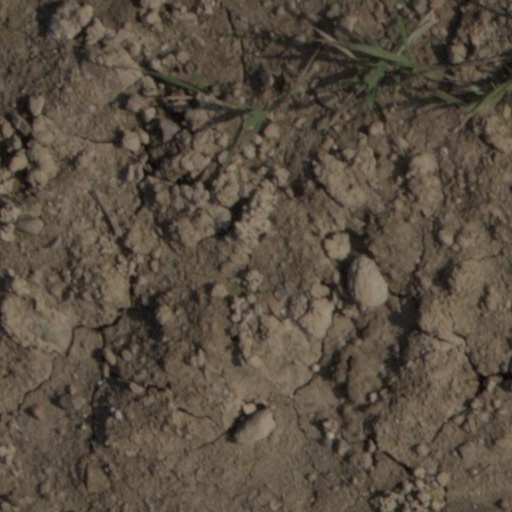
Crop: wheat